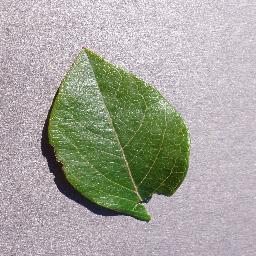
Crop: blueberry
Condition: healthy